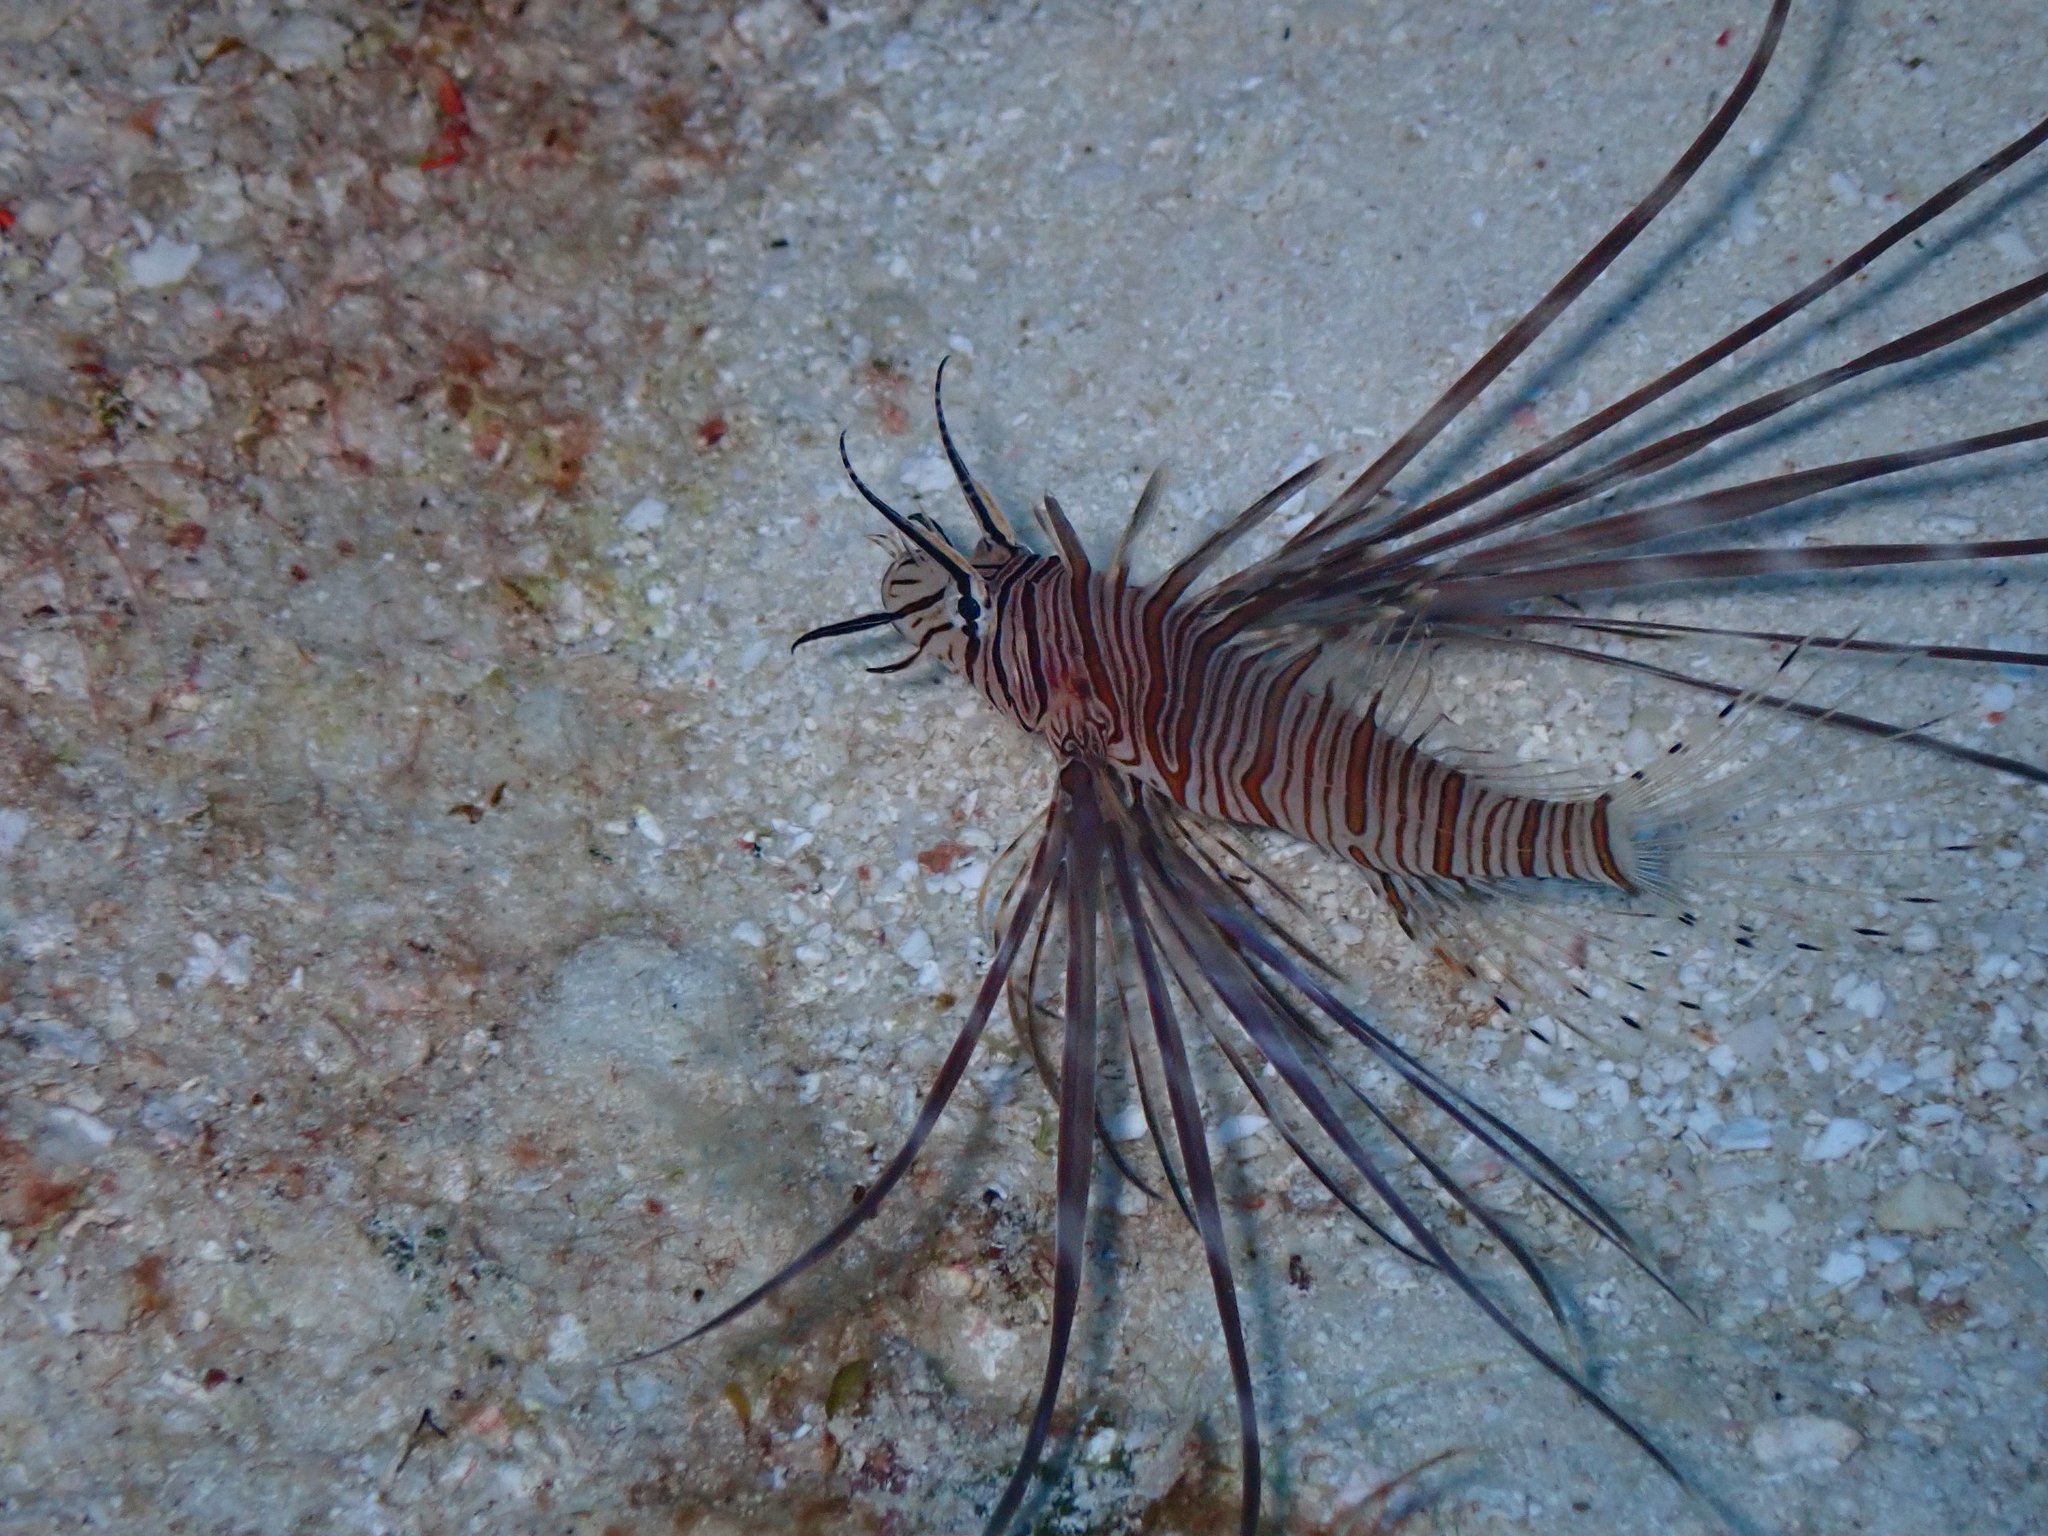
Pterois volitans (Red Lionfish)